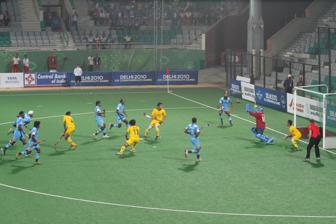
Building: Major Dhyan Chand National Stadium
Country: India
Year built: 1933
Field Hockey stadium, New Delhi, India Not to be confused with Major Dhyan Chand Hockey Stadium, Lucknow . Major Dhyan Chand National Stadium National Stadium The stadium on a matchday in 2010 Full name Major Dhyan Chand National Stadium Former names Irwin Amphitheatre National Stadium Location New Delhi , India Coordinates 28°36′45″N 77°14′14″E / 28.61250°N 77.23722°E / 28.61250; 77.23722 Owner Sports Authority of India Operator Sports Authority of India Capacity 16,200 after most recent renovation works Construction Opened 1933 Rebuilt 2010 Tenants India men's national field hockey team Delhi Wave Riders (2013–present) Delhi Wizards (2011) The Major Dhyan Chand National Stadium , commonly known by its former name National Stadium , is a field hockey stadium in New Delhi , India . The stadium is named after former Indian field hockey player, Dhyan Chand . It served as the venue for the 1st Asian Games in 1951. History Indian athletes at the first Asiad The stadium was built in 1933 as a gift for Delhi from the Maharaja of Bhavnagar . It was originally a multipurpose stadium named the Irwin Amphitheatre . It was designed by Anthony S. DeMillo and opened by Lord Willingdon . As per the original plans of architect of New Delhi Edwin Lutyens , there was to be a garden at the site, to provide a clear view of the historic Purana Quila ( Old Fort ) in the backdrop, as it lay perpendicular to the axis beginning from Rashtrapati Bhavan (President's House) through Rajpath and ending at the India Gate . His plans were however overruled. It was renamed National Stadium before the 1951 Asian Games , Dhyan Chand's name was added in 2002. Major renovations The Dhyan Chand Stadium was the host venue for the 2010 Men's Hockey World Cup . It was also the field hockey venue of the 2010 Commonwealth Games . The stadium underwent a major reconstruction project before the Hockey World Cup 2010. On 24 January 2010 it became the first venue for the 2010 Commonwealth Games to be unveiled. The stadium was revamped at a cost of Rs 262 crore, 50 crore more than originally budgeted. The stands, which were earthen embankments, were demolished and a new rectangular seating bowl was constructed in its place. From 8–10 December 2017 it hosted the fourth edition of Jashn-e-Rekhta, the Urdu festival of India by Rekhta Foundation led by Rajiv Saraf. Stadium features The stadium is spread over 17,500 square metres in the 37-acre (150,000 m 2 ) complex. It has three synthetic pitches — two conform to international standards and a third is for practice. It is located adjacent to the Indian Coast Guard Headquarters. Major Dhyan Chand National Stadium A new polygrass turf was laid on all pitches equipped with new sprinkler systems. The main field has a capacity to seat about 16,200 spectators. The second pitch outside the main arena has 900 permanent seats and with a provision of 1,600 temporary seats. The two competitive pitches are flood-lit with foldable floodlight towers (hinged mast lights) which will provide 2,200 lux illumination during the competition. This will enable high definition TV transmission. Both the pitches are equipped with facilities for the players like change rooms, relaxation lounges and a VVIP lounge. The stadium is air-conditioned and fitted with lifts. There are barrier free provisions for athletes and spectators who are physically challenged. The stadium will get its power supply from two grids with a backup based on generator sets and battery uninterrupted power supply. References